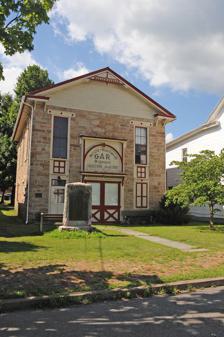
Building: GAR Building (Lykens, Pennsylvania)
Country: United States of America
Year built: 1852
United States historic place GAR Building U.S. National Register of Historic Places Location in Pennsylvania Show map of Pennsylvania Location in United States Show map of the United States Location 626-628 N. Second St., Lykens, Pennsylvania Coordinates 40°34′4″N 76°42′1″W / 40.56778°N 76.70028°W / 40.56778; -76.70028 Area 0.5 acres (0.20 ha) Built 1850-1852 Architect Nolen, Richard NRHP reference No. 86003453 Added to NRHP November 5, 1986 GAR Building is a historic fraternal building located at Lykens , Dauphin County, Pennsylvania .  It was built between 1850 and 1852, and is a two-story, gray limestone building with a gable roof. It features an ornamental front entry.  It originally housed a church.  From 1867 to 1887, it was a private residence.  It then housed an armory from 1888 to 1890, a fire company from 1890 to 1898, when it was purchased by the local chapter of the Grand Army of the Republic (GAR).  The GAR and Women's Auxiliary occupied the building until 1973, when it was "sold" to the Lykens Borough. It was added to the National Register of Historic Places in 1986. References